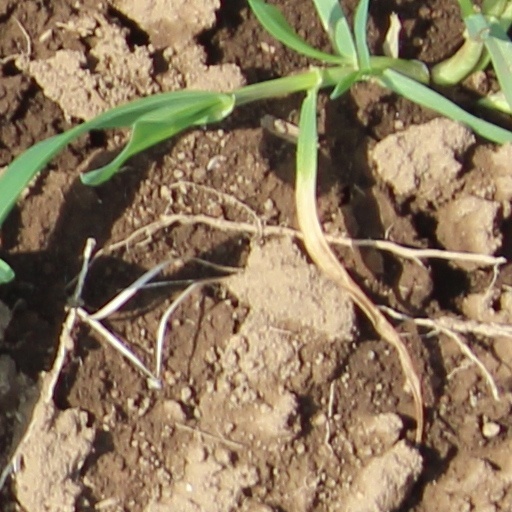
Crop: wheat